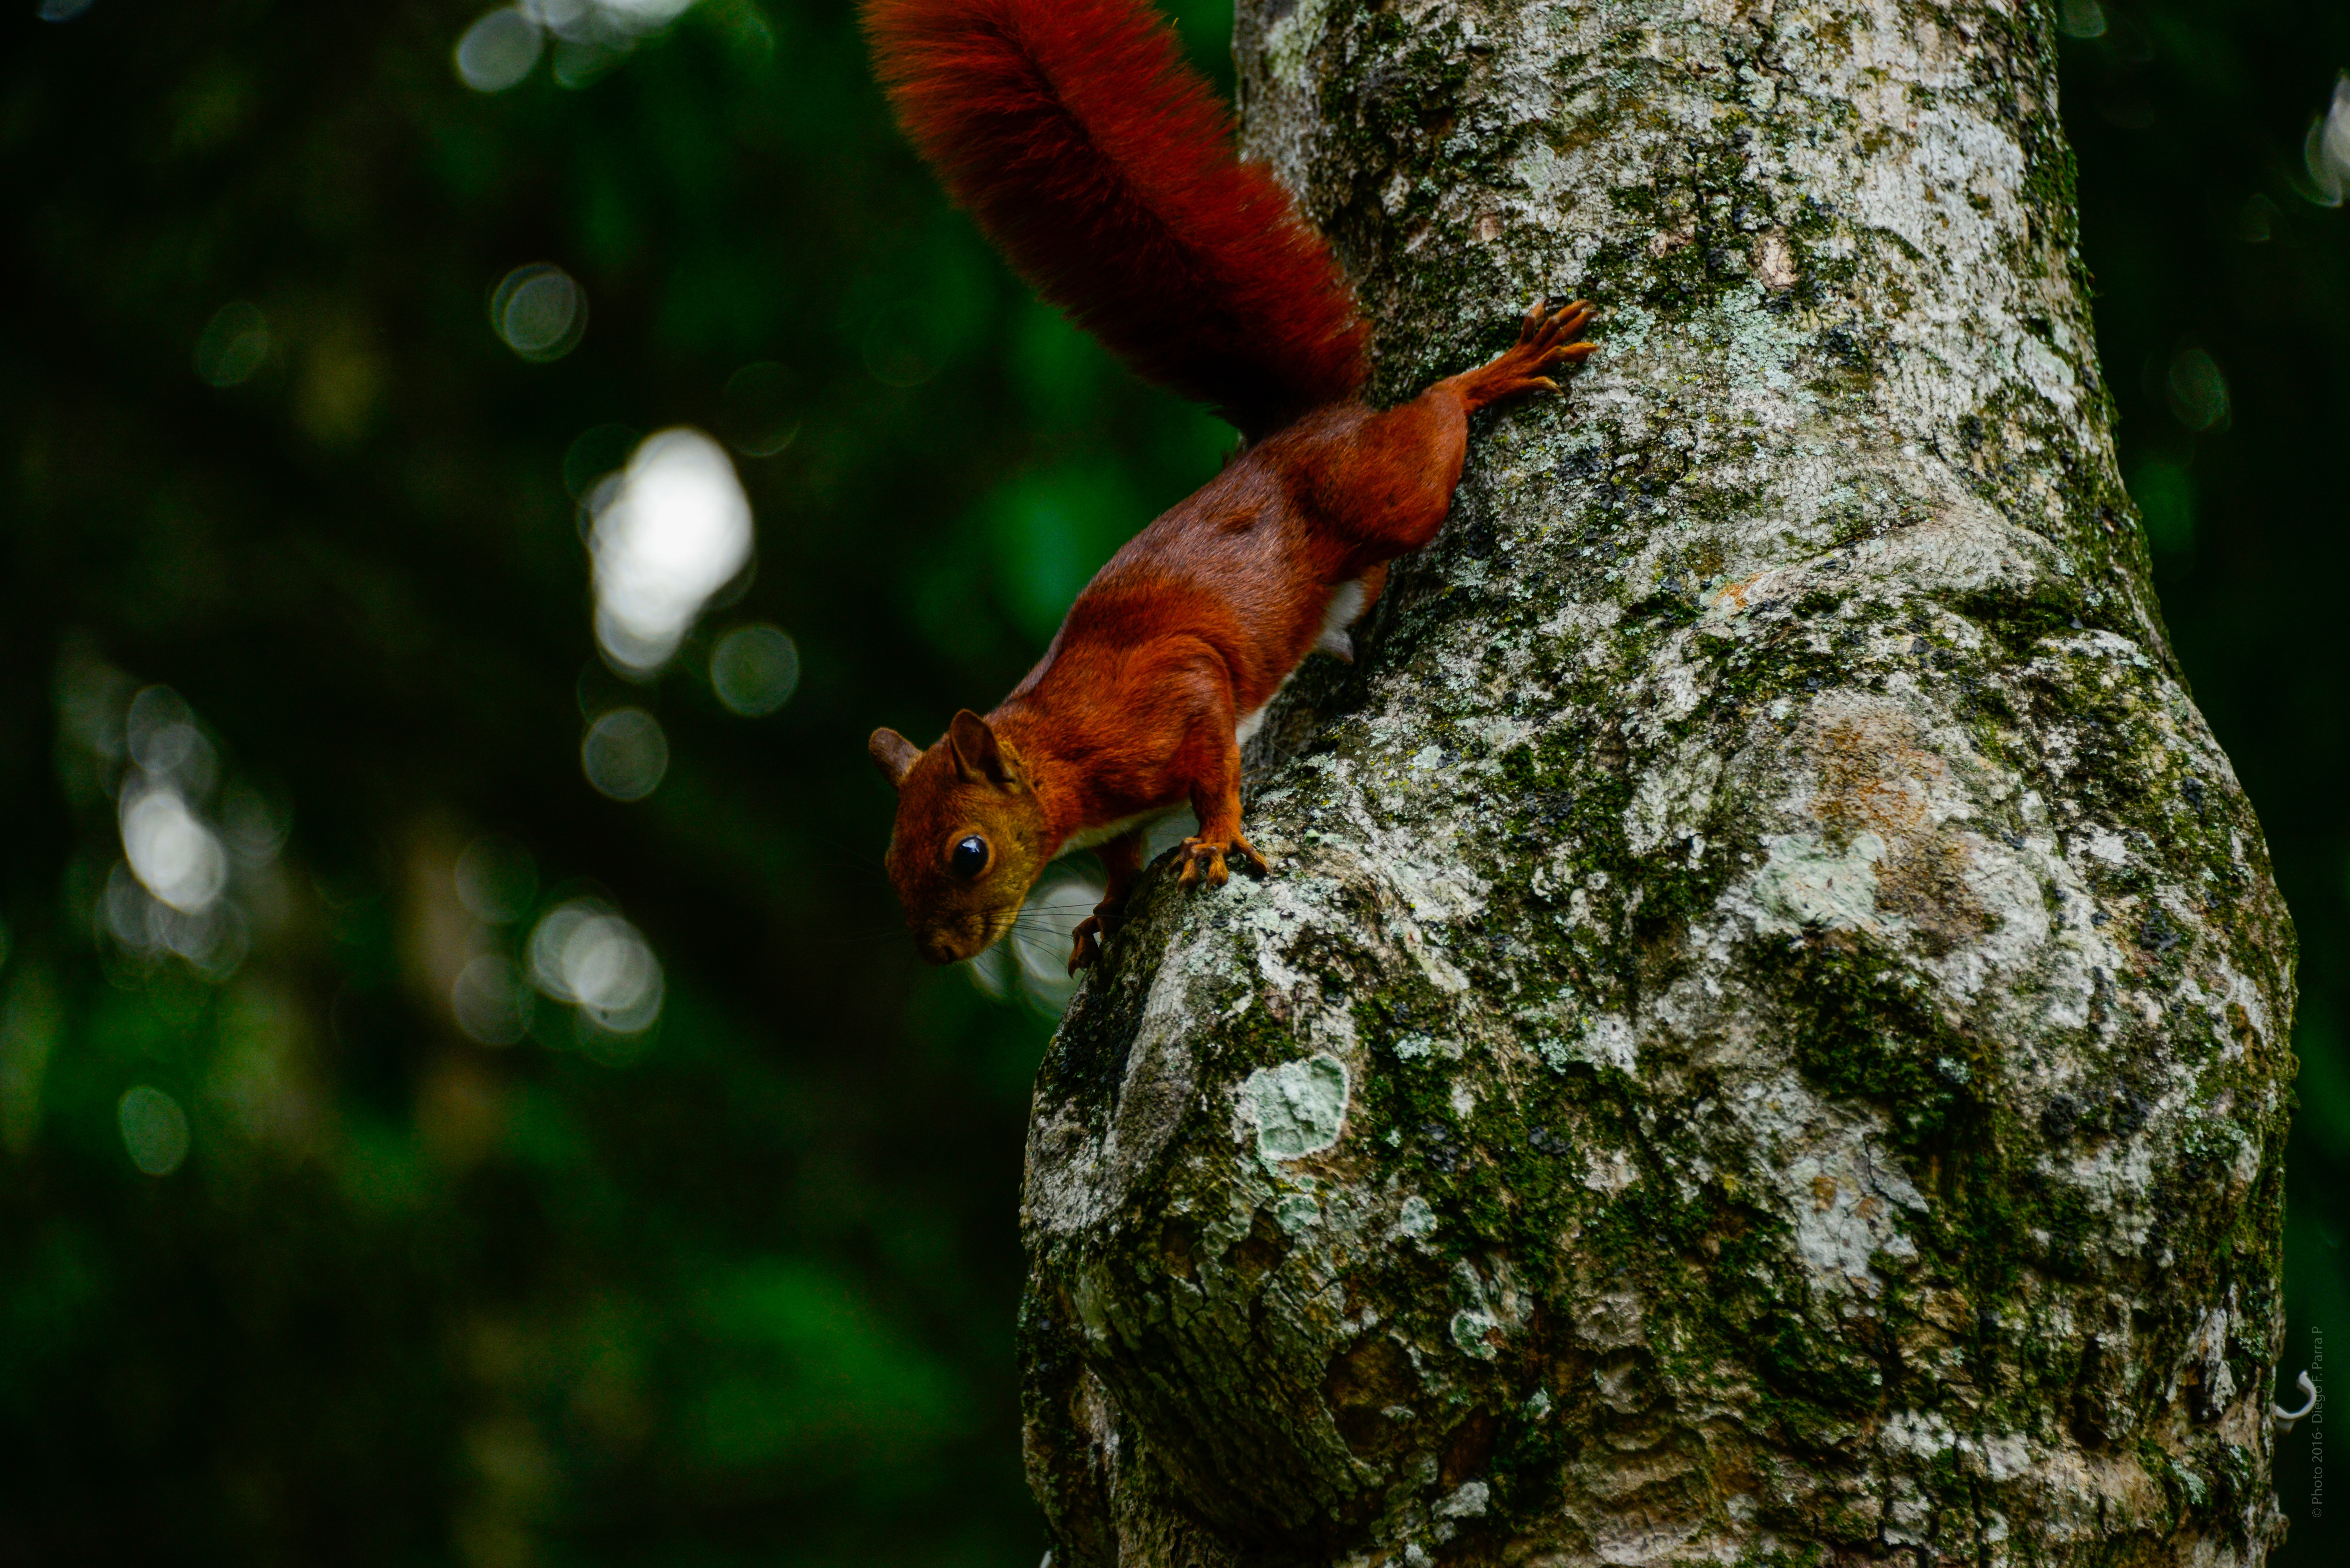
tree, nature, forest, branch, leaf, animal, wildlife, green, jungle, tropical, squirrel, fauna, animals, rainforest, vertebrate, macro photography, small animal, nature photography, desktop wallpaper, hd wallpaper, old world flycatcher, red squirrel, animal photography, nature wallpaper